Luigi Stornaiolo Pimentel

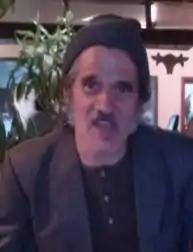
Luigi Pimentel

He has exhibited his artwork in Peru, Brazil, Canada, Australia, Mexico, Belgium, Puerto Rico, Miami, New York City, and Venezuela.